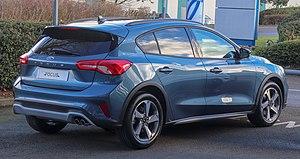
La Ford Focus est une automobile compacte produite par le constructeur américain Ford depuis 1998. Il s'agit de l'un des modèles les plus vendus au monde avec 16 millions d'unités produites pour les trois premières générations, dont 7 millions en Europe.